History of urban planning

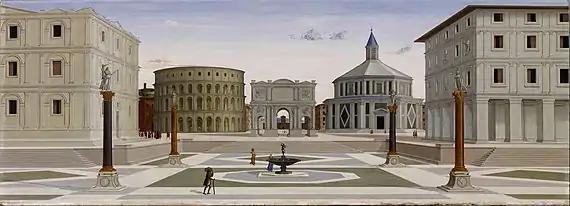
"The Ideal City" (probably by Fra Carnevale, c. 1480–1484) exemplifies Renaissance ideals of urban planning. The Roman archway and colosseum suggest the value of military victory and mass entertainment.

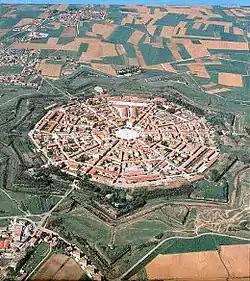
Palmanova, a foritifed town Northeast Italy, built by the Venetian Republic from 1593, that is an example of a star fort of the late Renaissance,

Florence was an early model of the new urban planning, which took on a star-shaped layout adapted from the new star fort, designed to resist cannon fire. This model was widely imitated, reflecting the enormous cultural power of Florence in this age; "[t]he Renaissance was hypnotised by one city type which for a century and a half – from Filarete to Scamozzi – was impressed upon utopian schemes: this is the star-shaped city". Radial streets extend outward from a defined centre of military, communal or spiritual power.